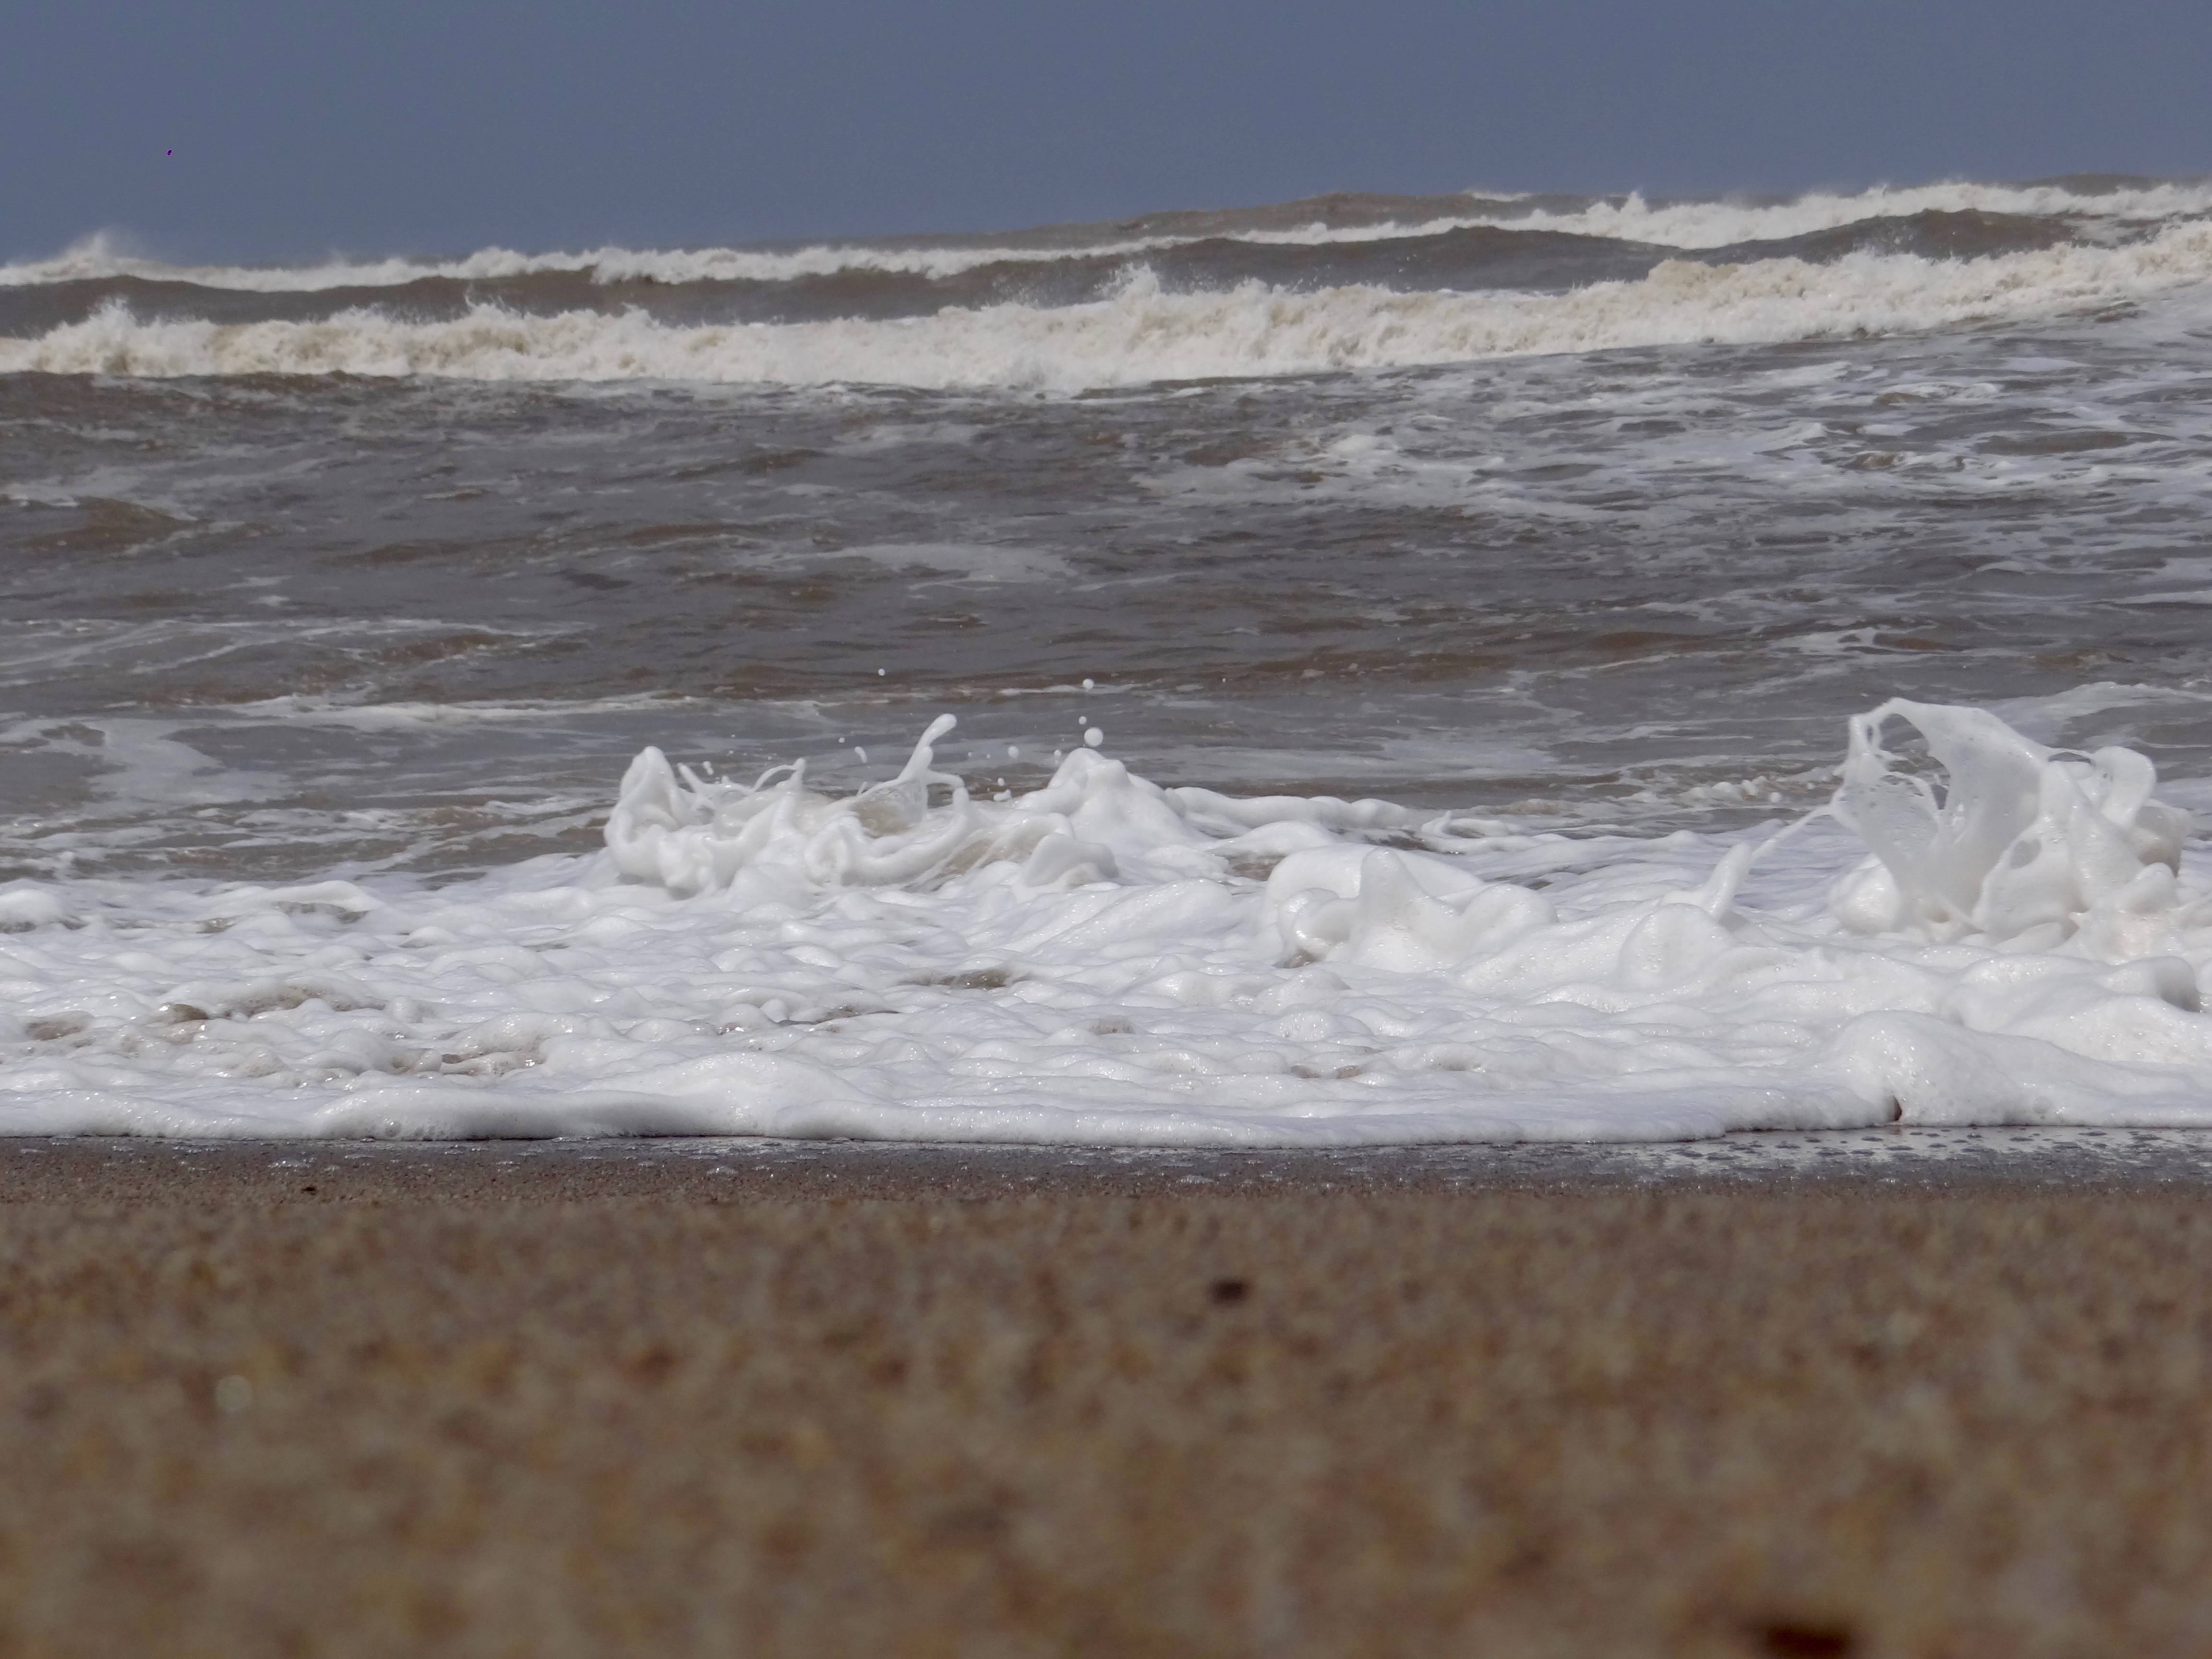
beach, sea, coast, sand, ocean, snow, winter, shore, wave, ice, weather, waves, costa, freezing, arctic ocean, wind wave